John Brophy (writer)

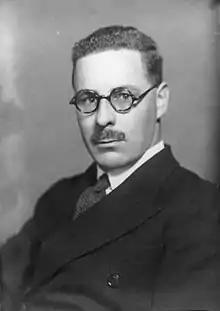
John Brophy in 1942

John Brophy (6 December 1899 – 13 November 1965) was a British soldier, journalist and author who wrote more than 40 books, mostly based on his experiences during World War I.